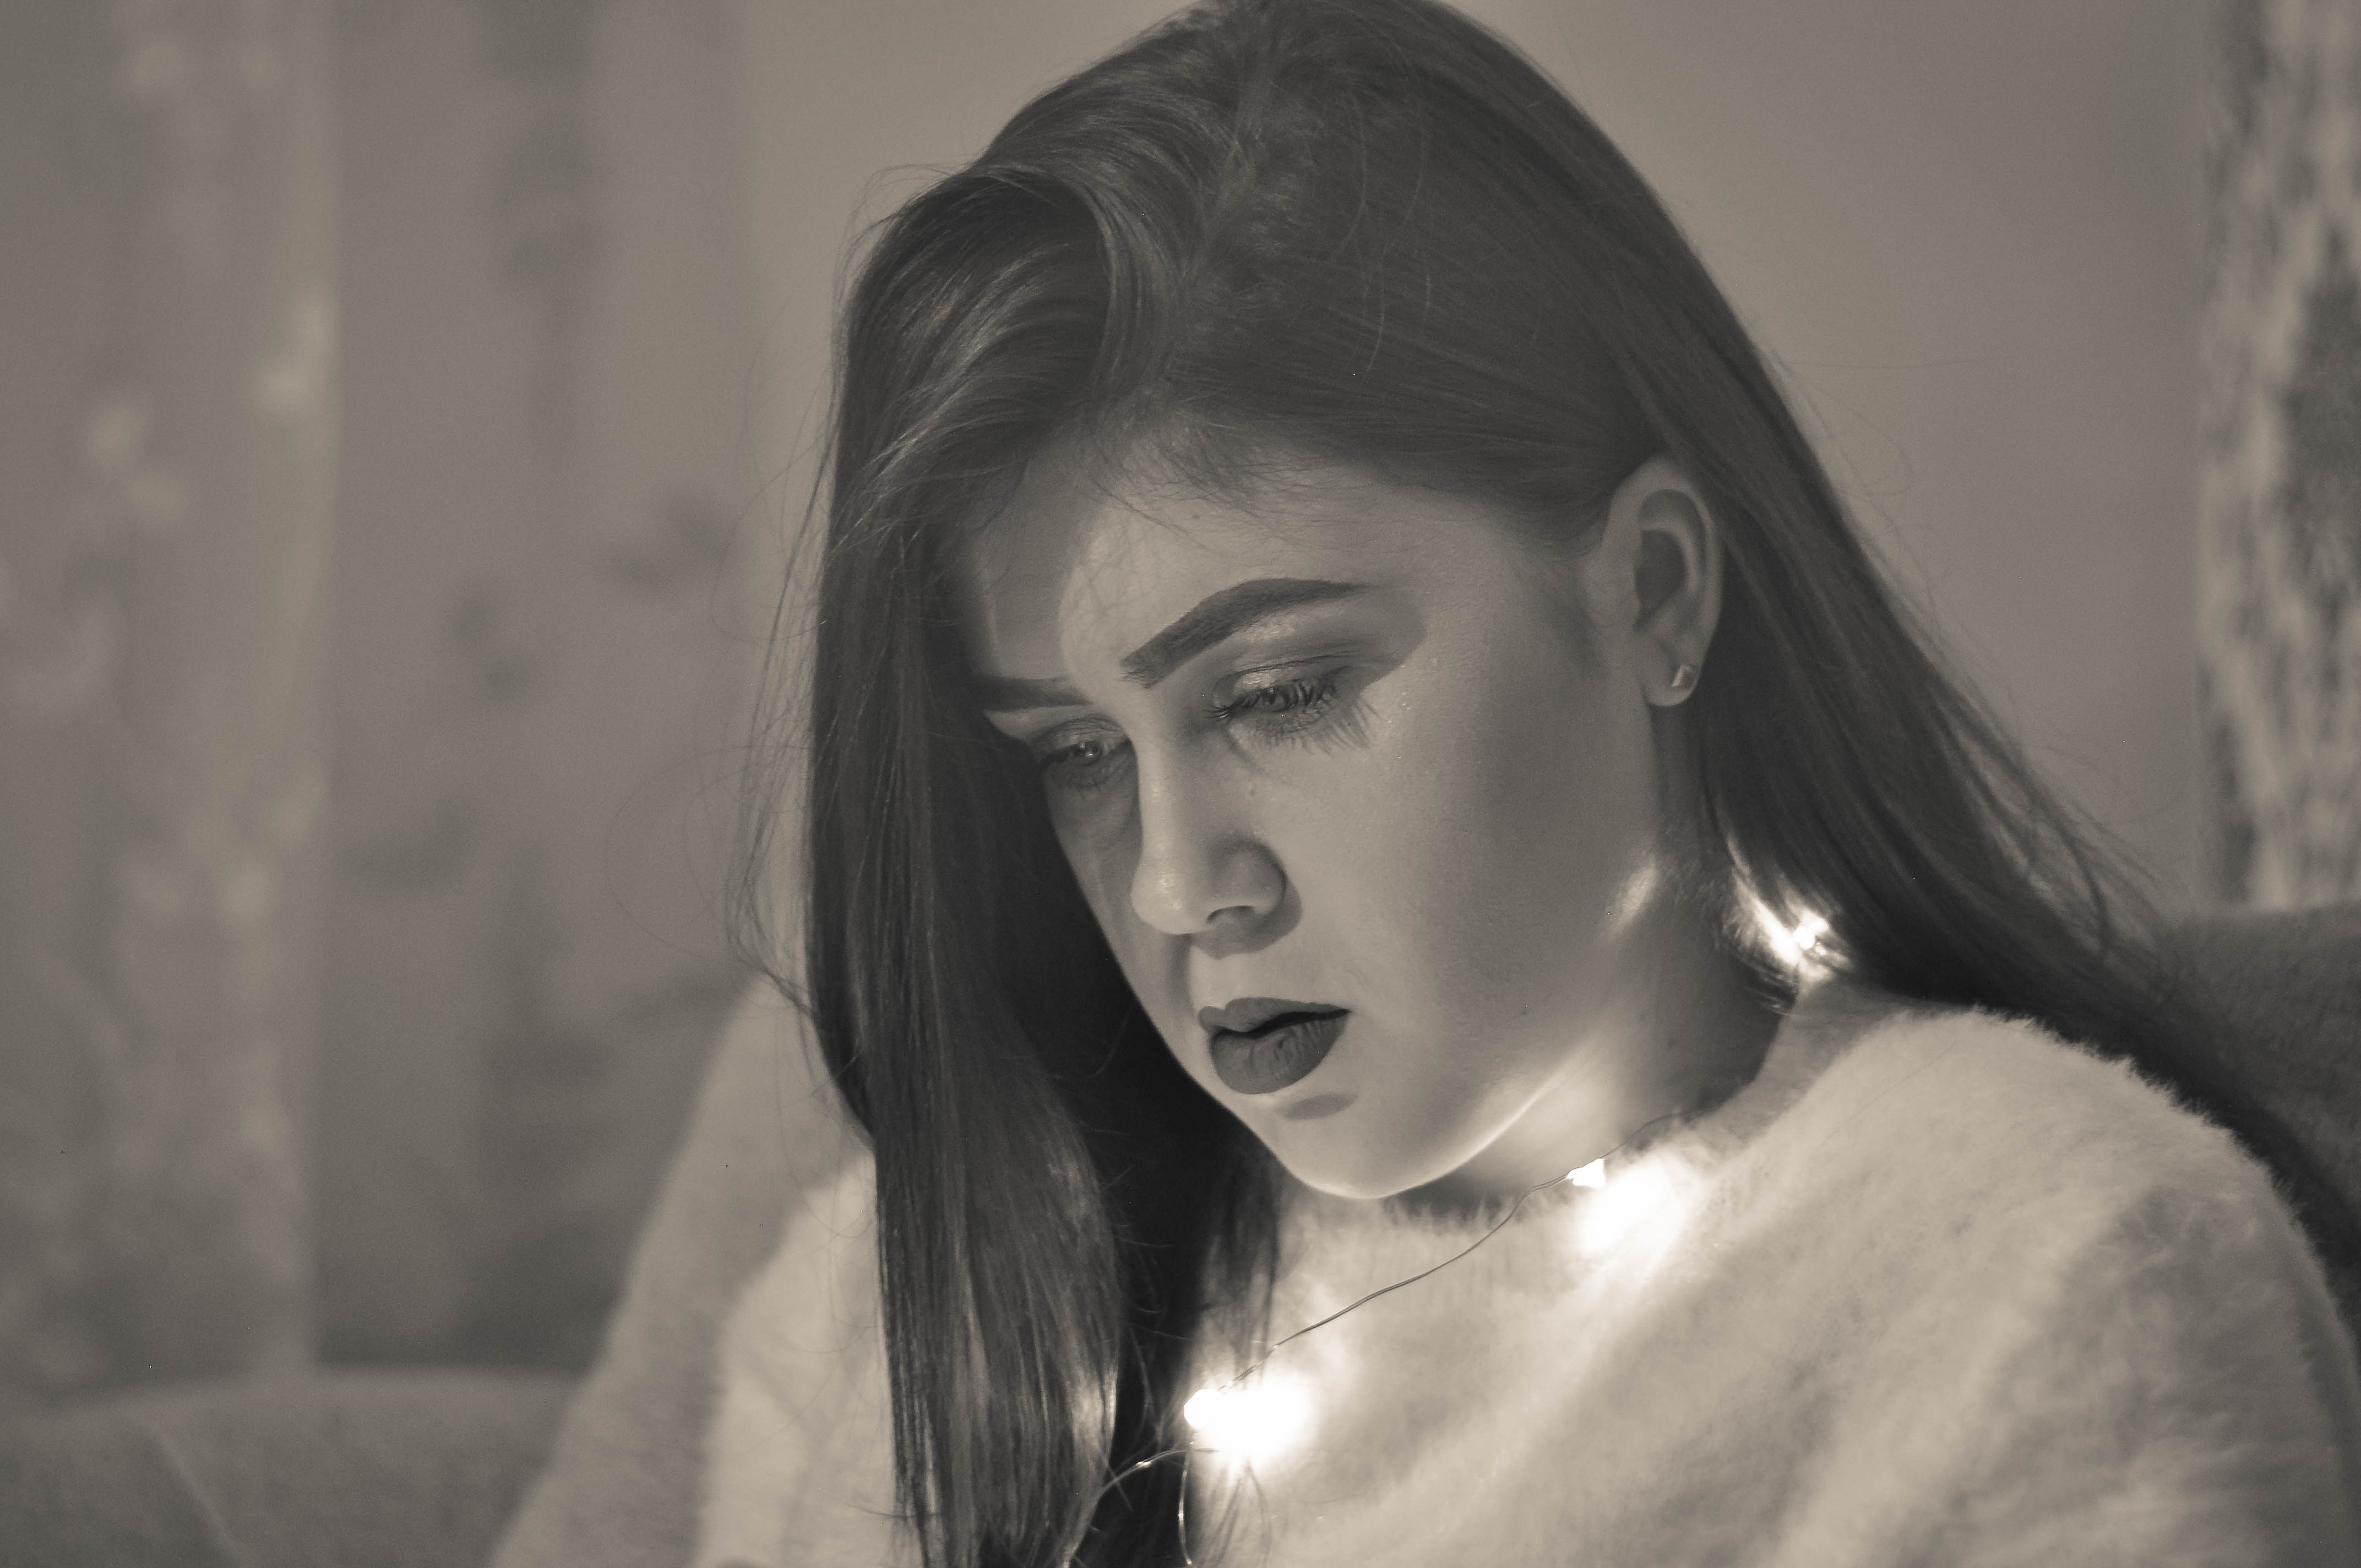
female model, black and white, installation, christmas, makeup, beautiful, hair, face, black, photograph, facial expression, lip, beauty, nose, head, eyebrow, hairstyle, monochrome, smile, eye, mouth, monochrome photography, photography, long hair, neck, portrait, black hair, jaw, photo shoot, happy, style, ear, eyelash